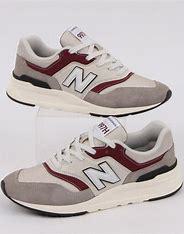
Brand: New
Model: Balance 997